2007 Outback Bowl

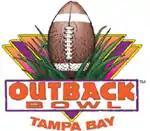
2007 Outback Bowl logo

The 2007 Outback Bowl Game was a college football bowl game played on January 1, 2007, at Raymond James Stadium in Tampa, Florida. It was part of the 2006–2007 bowl game season that concluded the 2006 NCAA Division I FBS football season. This was the 21st edition of the bowl game originally known as the Hall of Fame Bowl, later rebranded as the Outback Bowl through sponsorship from Outback Steakhouse. The game pitted the 18th-ranked Tennessee Volunteers against the unranked Penn State Nittany Lions and was televised on ESPN.